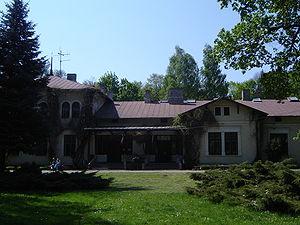
Milanów est un village de la gmina de Milanów du powiat de Parczew dans la voïvodie de Lublin, situé dans l'est de la Pologne.